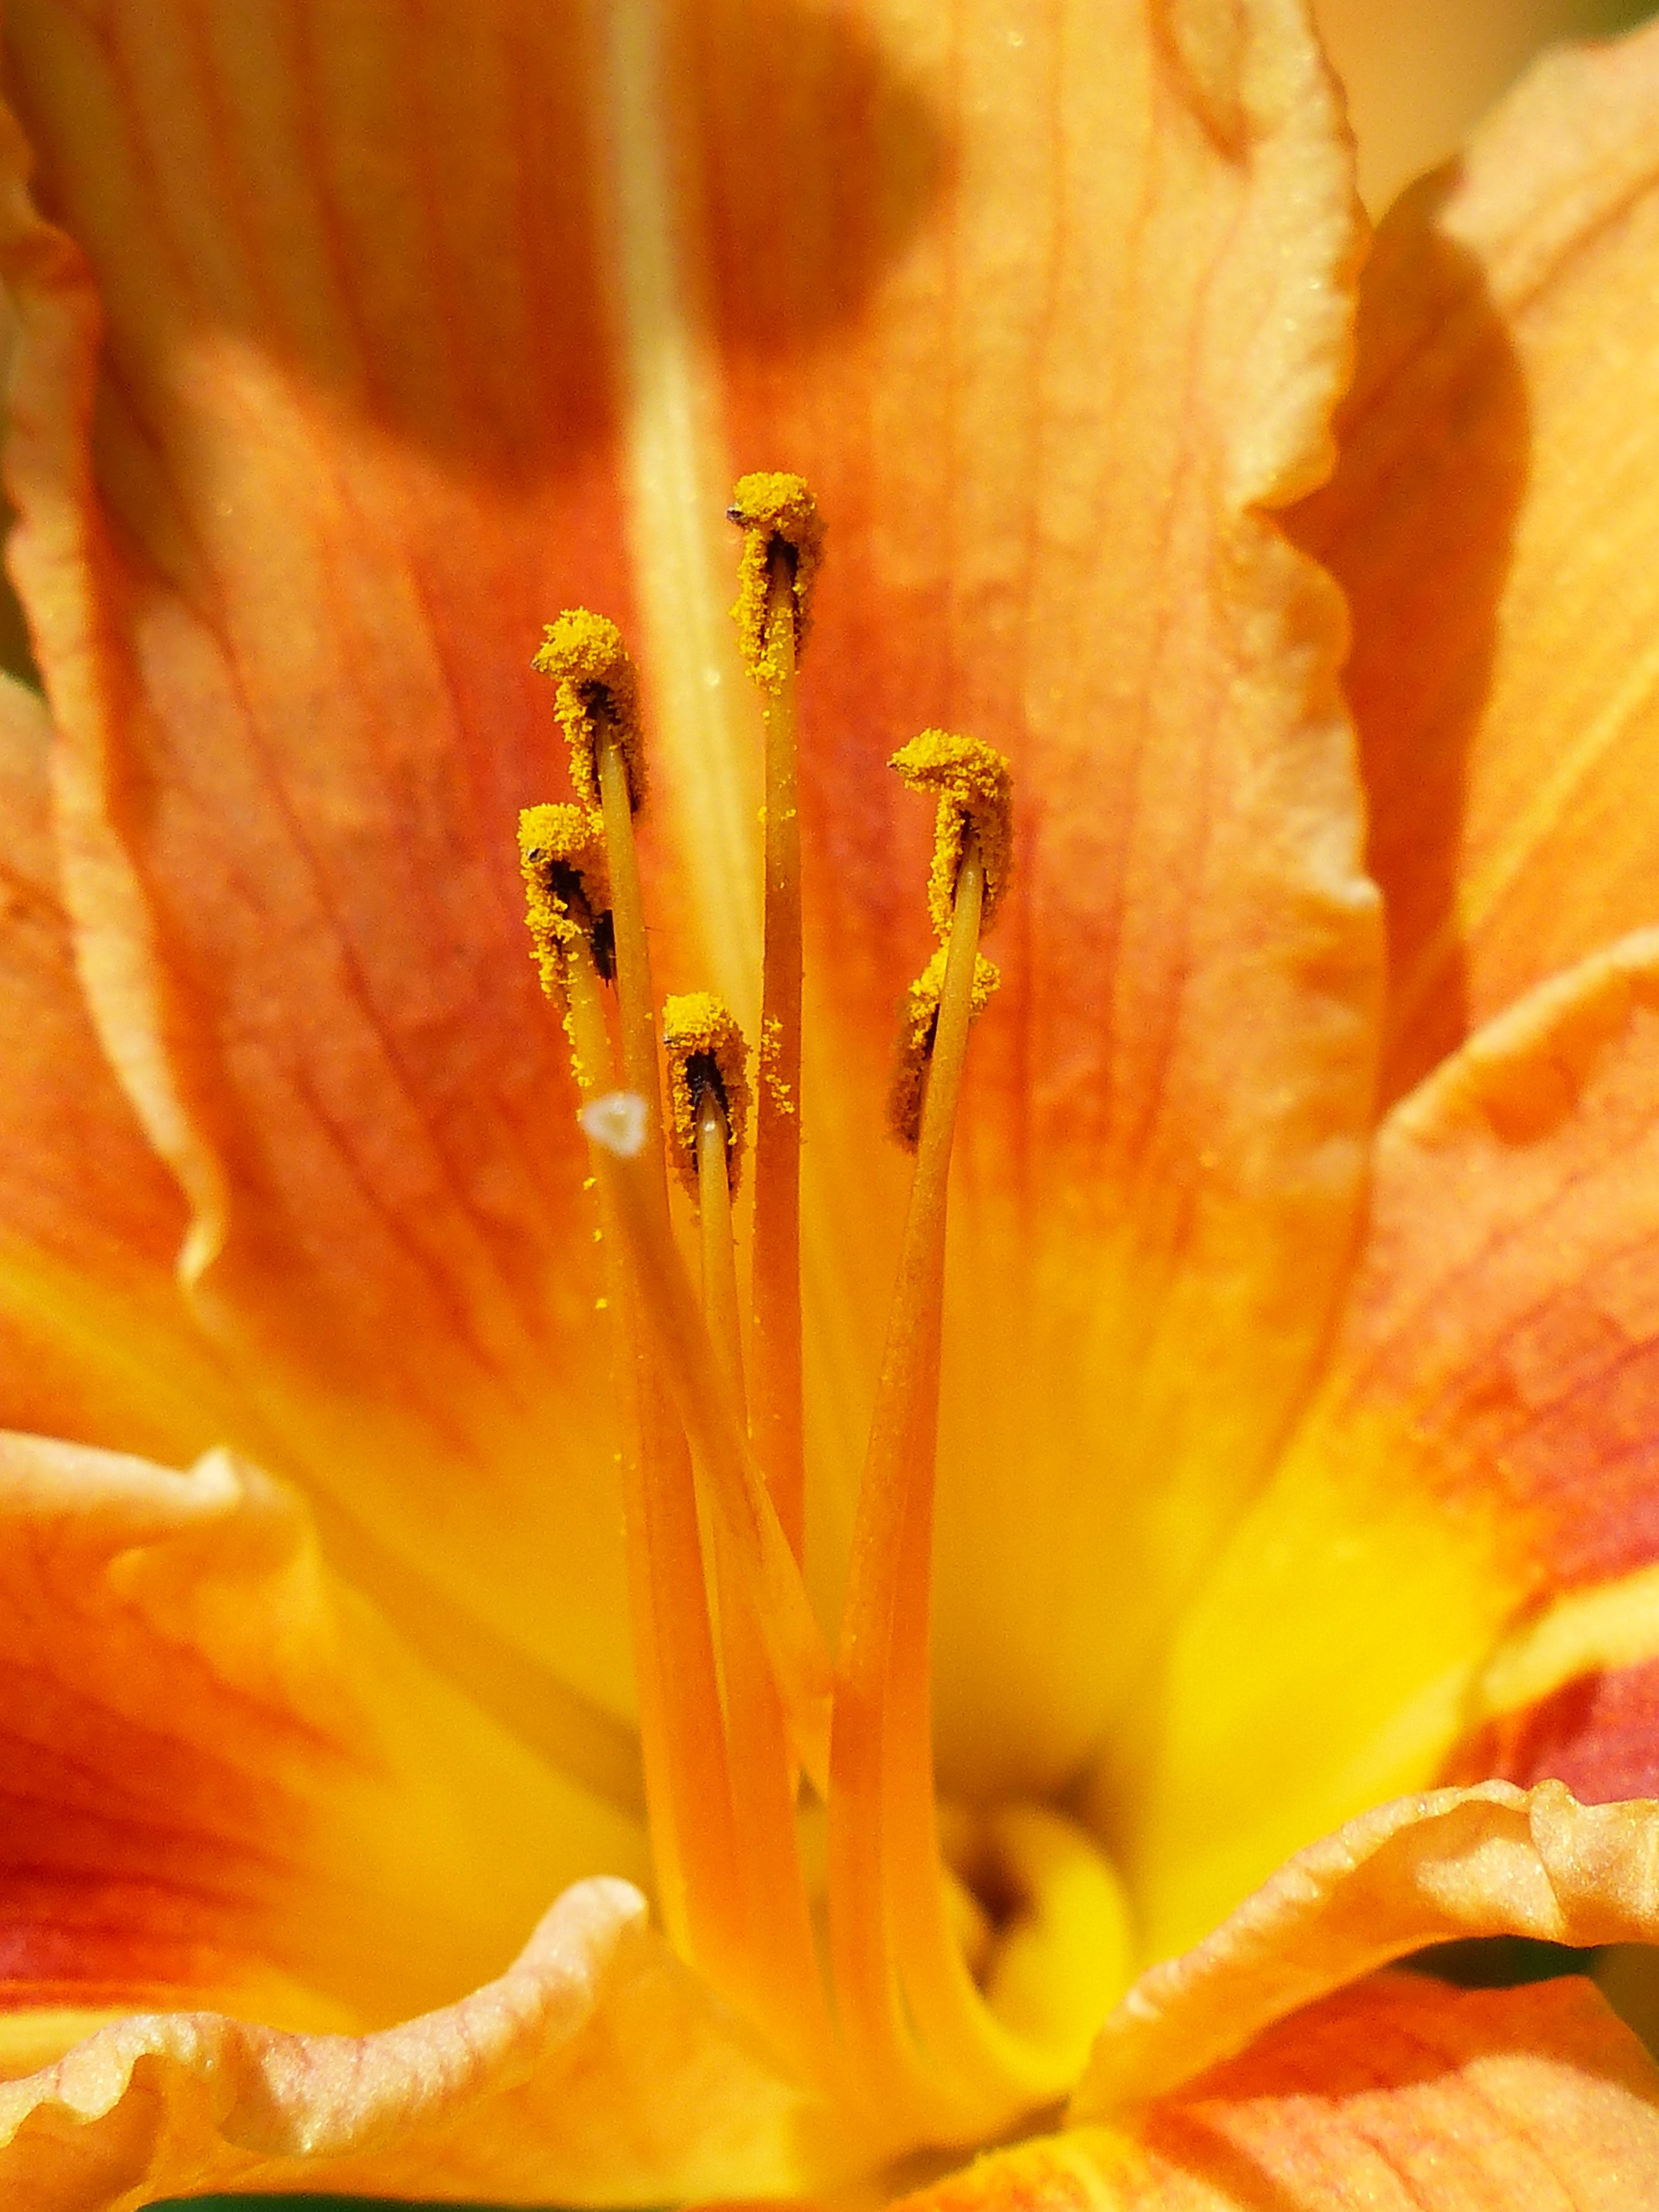
orange, yellow, flower, petal, daylily, close up, macro photography, lily, plant, pollen, peruvian lily, amaryllis belladonna, flowering plant, alstroemeriaceae, peach, lily family, orange lily, hippeastrum, photography, wildflower, nectar, herbaceous plant, perennial plant